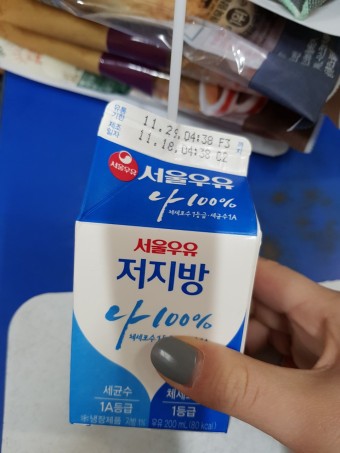
Label: paper